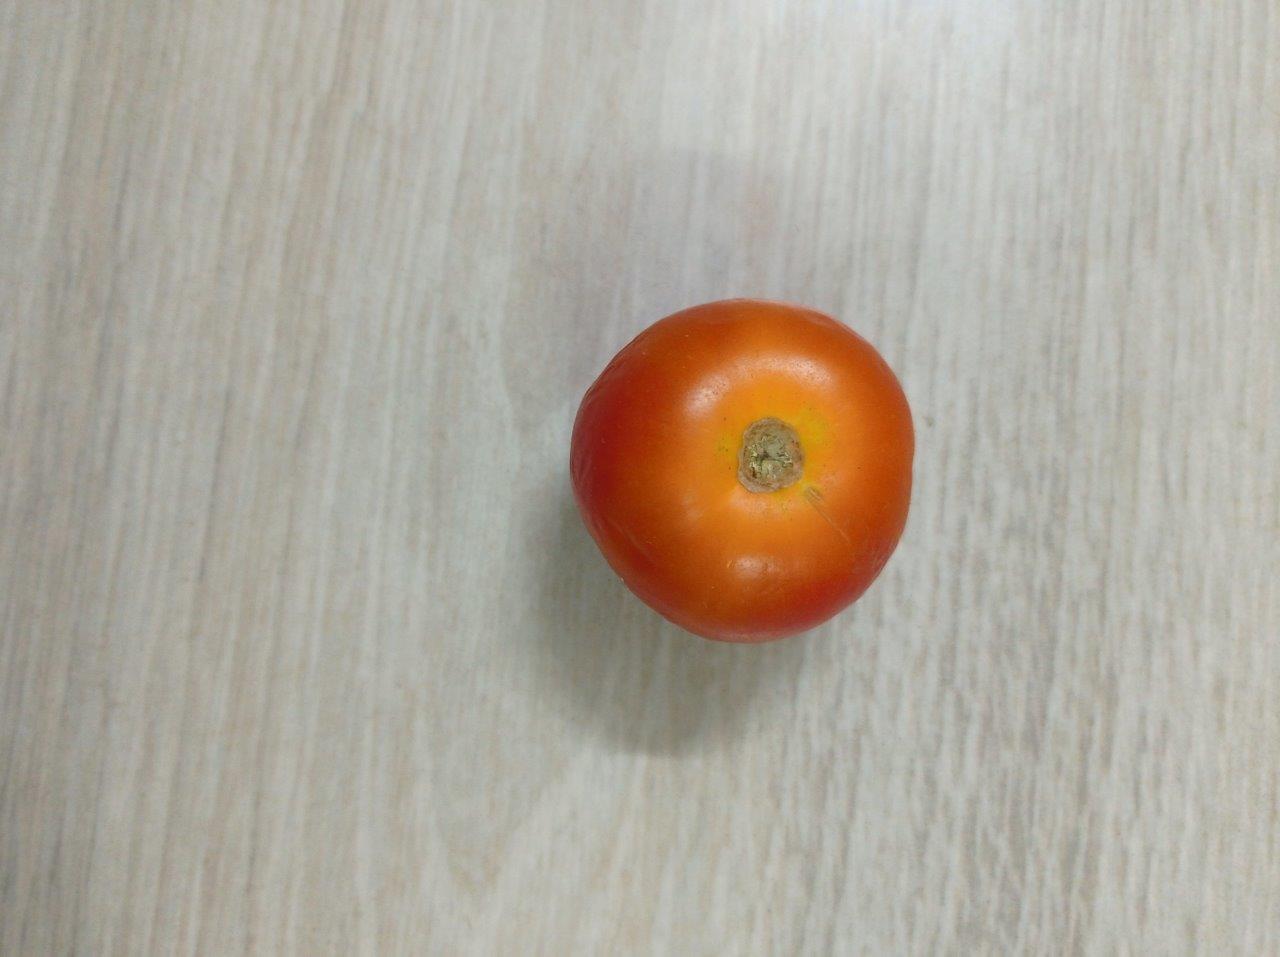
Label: Fresh